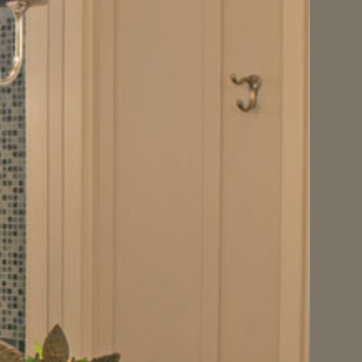
Material: mirror